Virtual Open Tennis

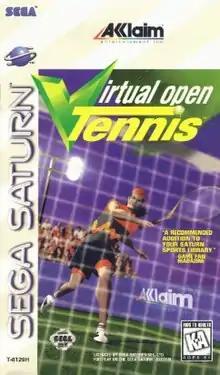
North American box art

Virtual Open Tennis is a Sega Saturn video game developed by Imagineer. It was published by Imagineer in Japan on October 27, 1995, and by Acclaim in North America and Europe in 1996.